Antoine-Roger Bolamba

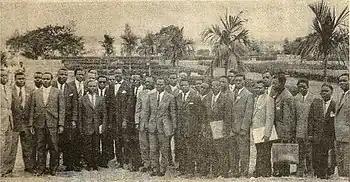
Bolamba served as Secretary of State for Information and Cultural Affairs in the first Congolese government (pictured).

Bolamba frequently advocated for public discussion of the issues of colonisation in the Congo in his editorials for "La Voix du Congolais". In 1947, he encouraged the administration to introduce a "special card" for "évolué"s that would distinguish them from the rest of the Congolese population and grant them some privileges. The colonial administration introduced a "carte du mérite civique" (civic merit card) the following year, which could be granted to any Congolese who had no criminal record, did not practice polygamy, abandoned traditional religion, and had some degree of education. Cardholders were given an improved legal status and were exempt from certain restrictions on travel into European districts. Bolamba praised the decision and was himself awarded a "carte". The Belgian government regarded him as "friendly" towards its administration.